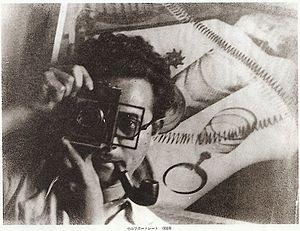
Iwata Nakayama, 3 août 1895 - 20 janvier 1949, est un photographe japonais.